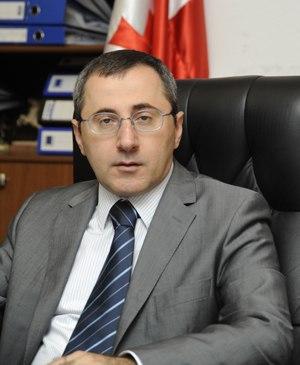
Cet article concerne l'année 2020 en Géorgie.